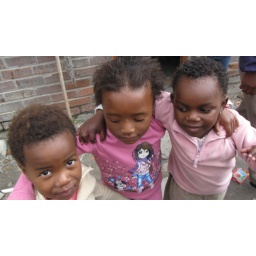
three girls in pink